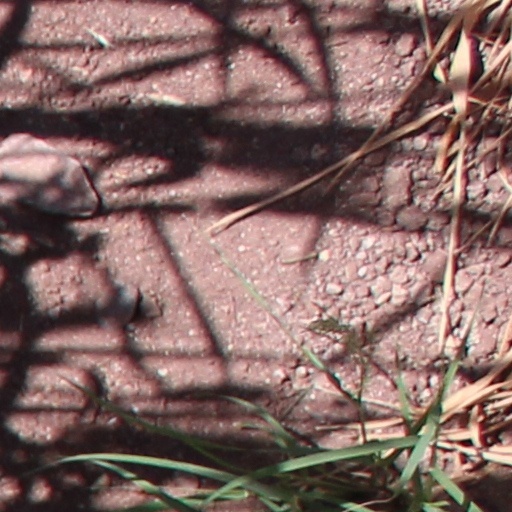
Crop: wheat